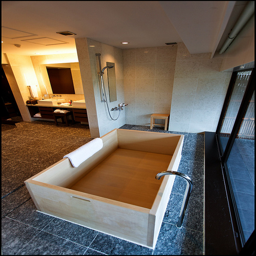
A bath tub sitting in a bathroom next to a window.
A modern bathroom with all the amenities.
A very large modern rest room with a box under the faucet.
A white bathroom with blue tile floor and large windows.
A wooden tub is sitting in the middle of a bathroom.